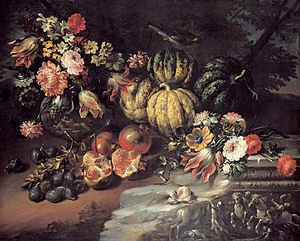
Felice Boselli
Felice Boselli var en italiensk maler fra barokken; han var først og fremmest aktiv i Piacenza. Han var elev af Michelangelo Nuvolone, og hos denne mødte han stillebenmaleren Angiolo Mario Crivelli, som kom til at få betydning for hans stil. Han er især kendt for sine malerier af levende eller dødt vildt, heriblandt dyr, fisk og fugle.